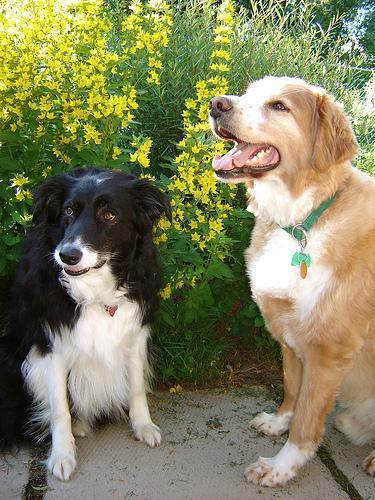
Border_collie